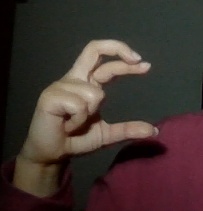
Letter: thal